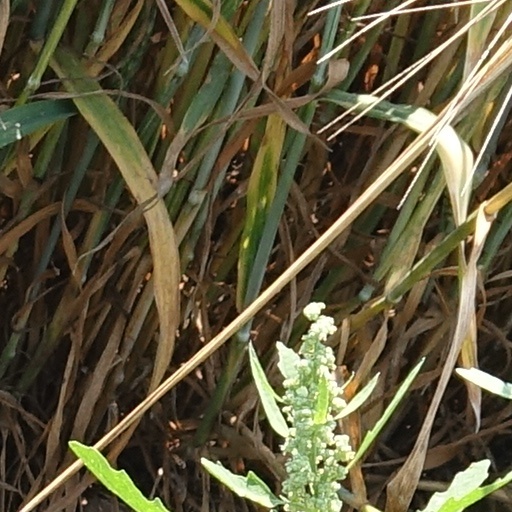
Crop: wheat